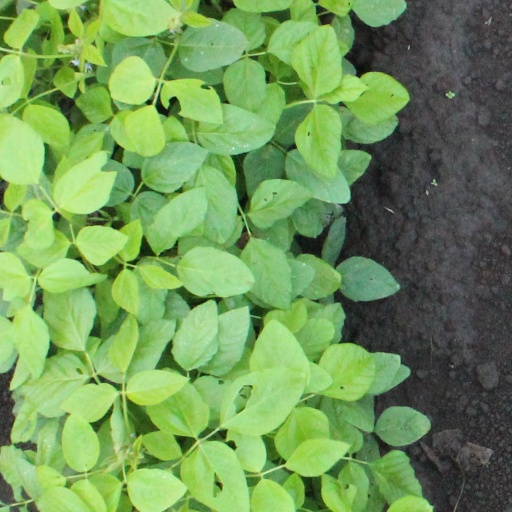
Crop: soybean